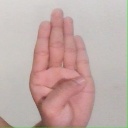
अक्षर: ब